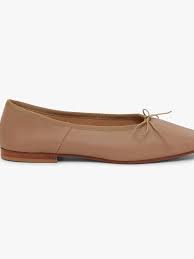
Label: Ballet Flat